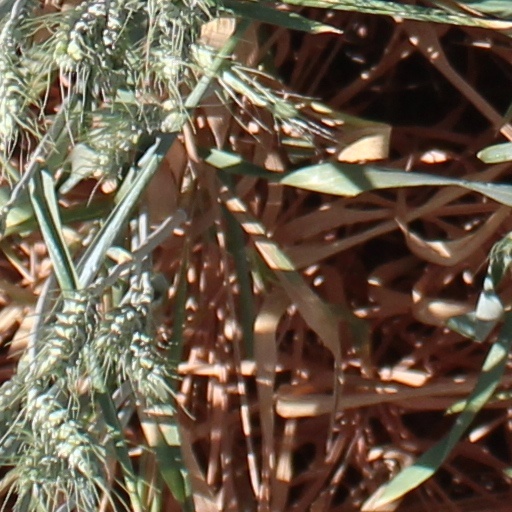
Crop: wheat